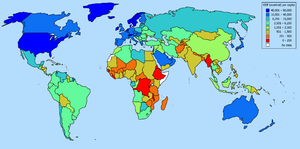
BNI per indbygger
Verdens landes BNP pr. indbygger i 2006.
BNI per indbygger er ligesom BNP per indbygger et mål af per-capita nationalindkomsten, som ofte anvendes ved sammenligning af forskellige landes velstand. Den beregnes på grundlag af bruttonationalindkomsten, et af de begreber, som indgår i nationalregnskabsligningen.